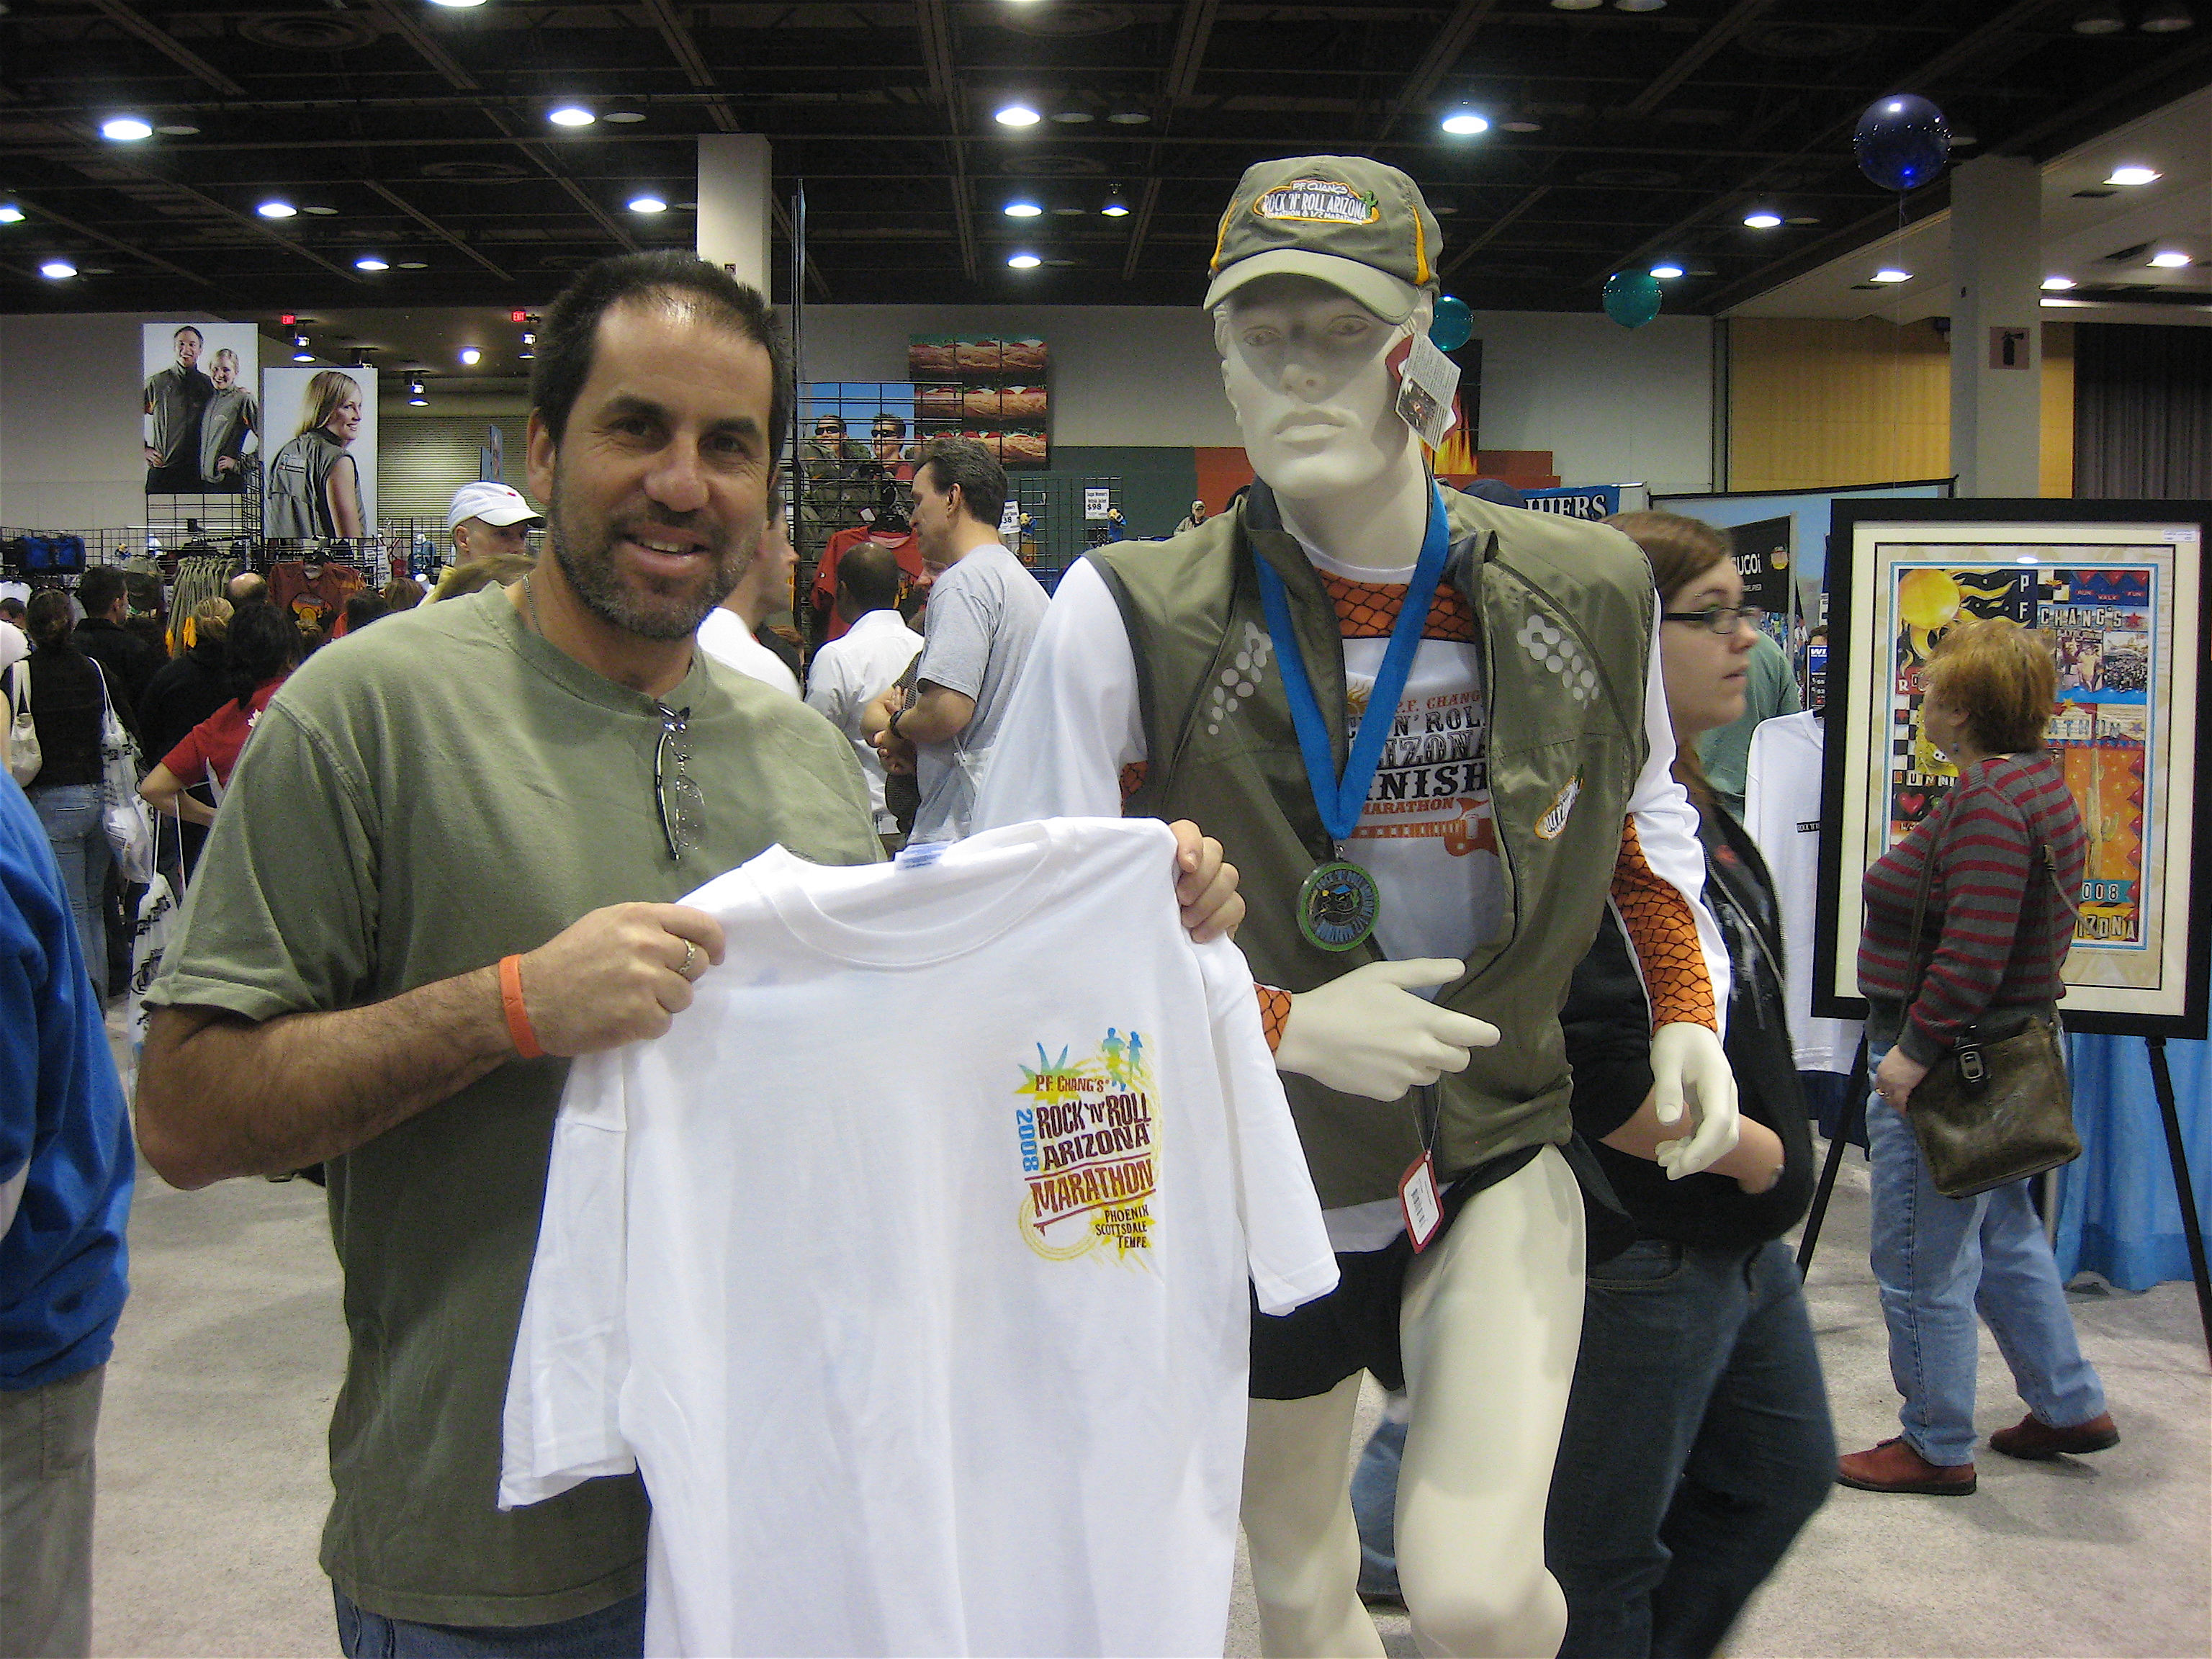
running, clothing, marathon, costume, convention, competition event